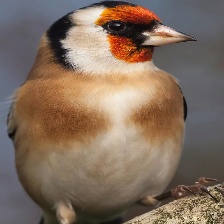
Species: EUROPEAN GOLDFINCH
Scientific name: CARDUELIS CARDUELIS
ImageNet parent category: goldfinch